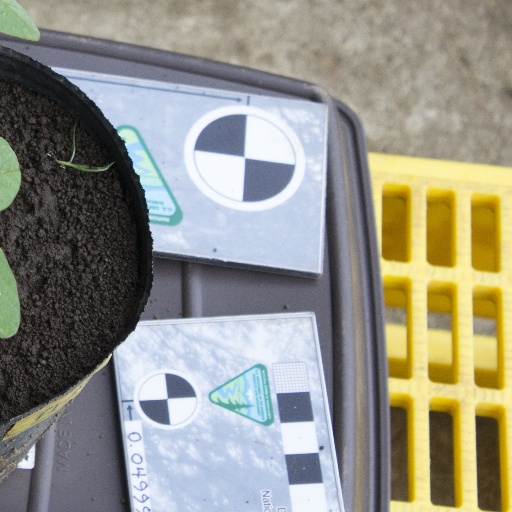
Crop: soybean